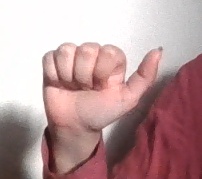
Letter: dhad